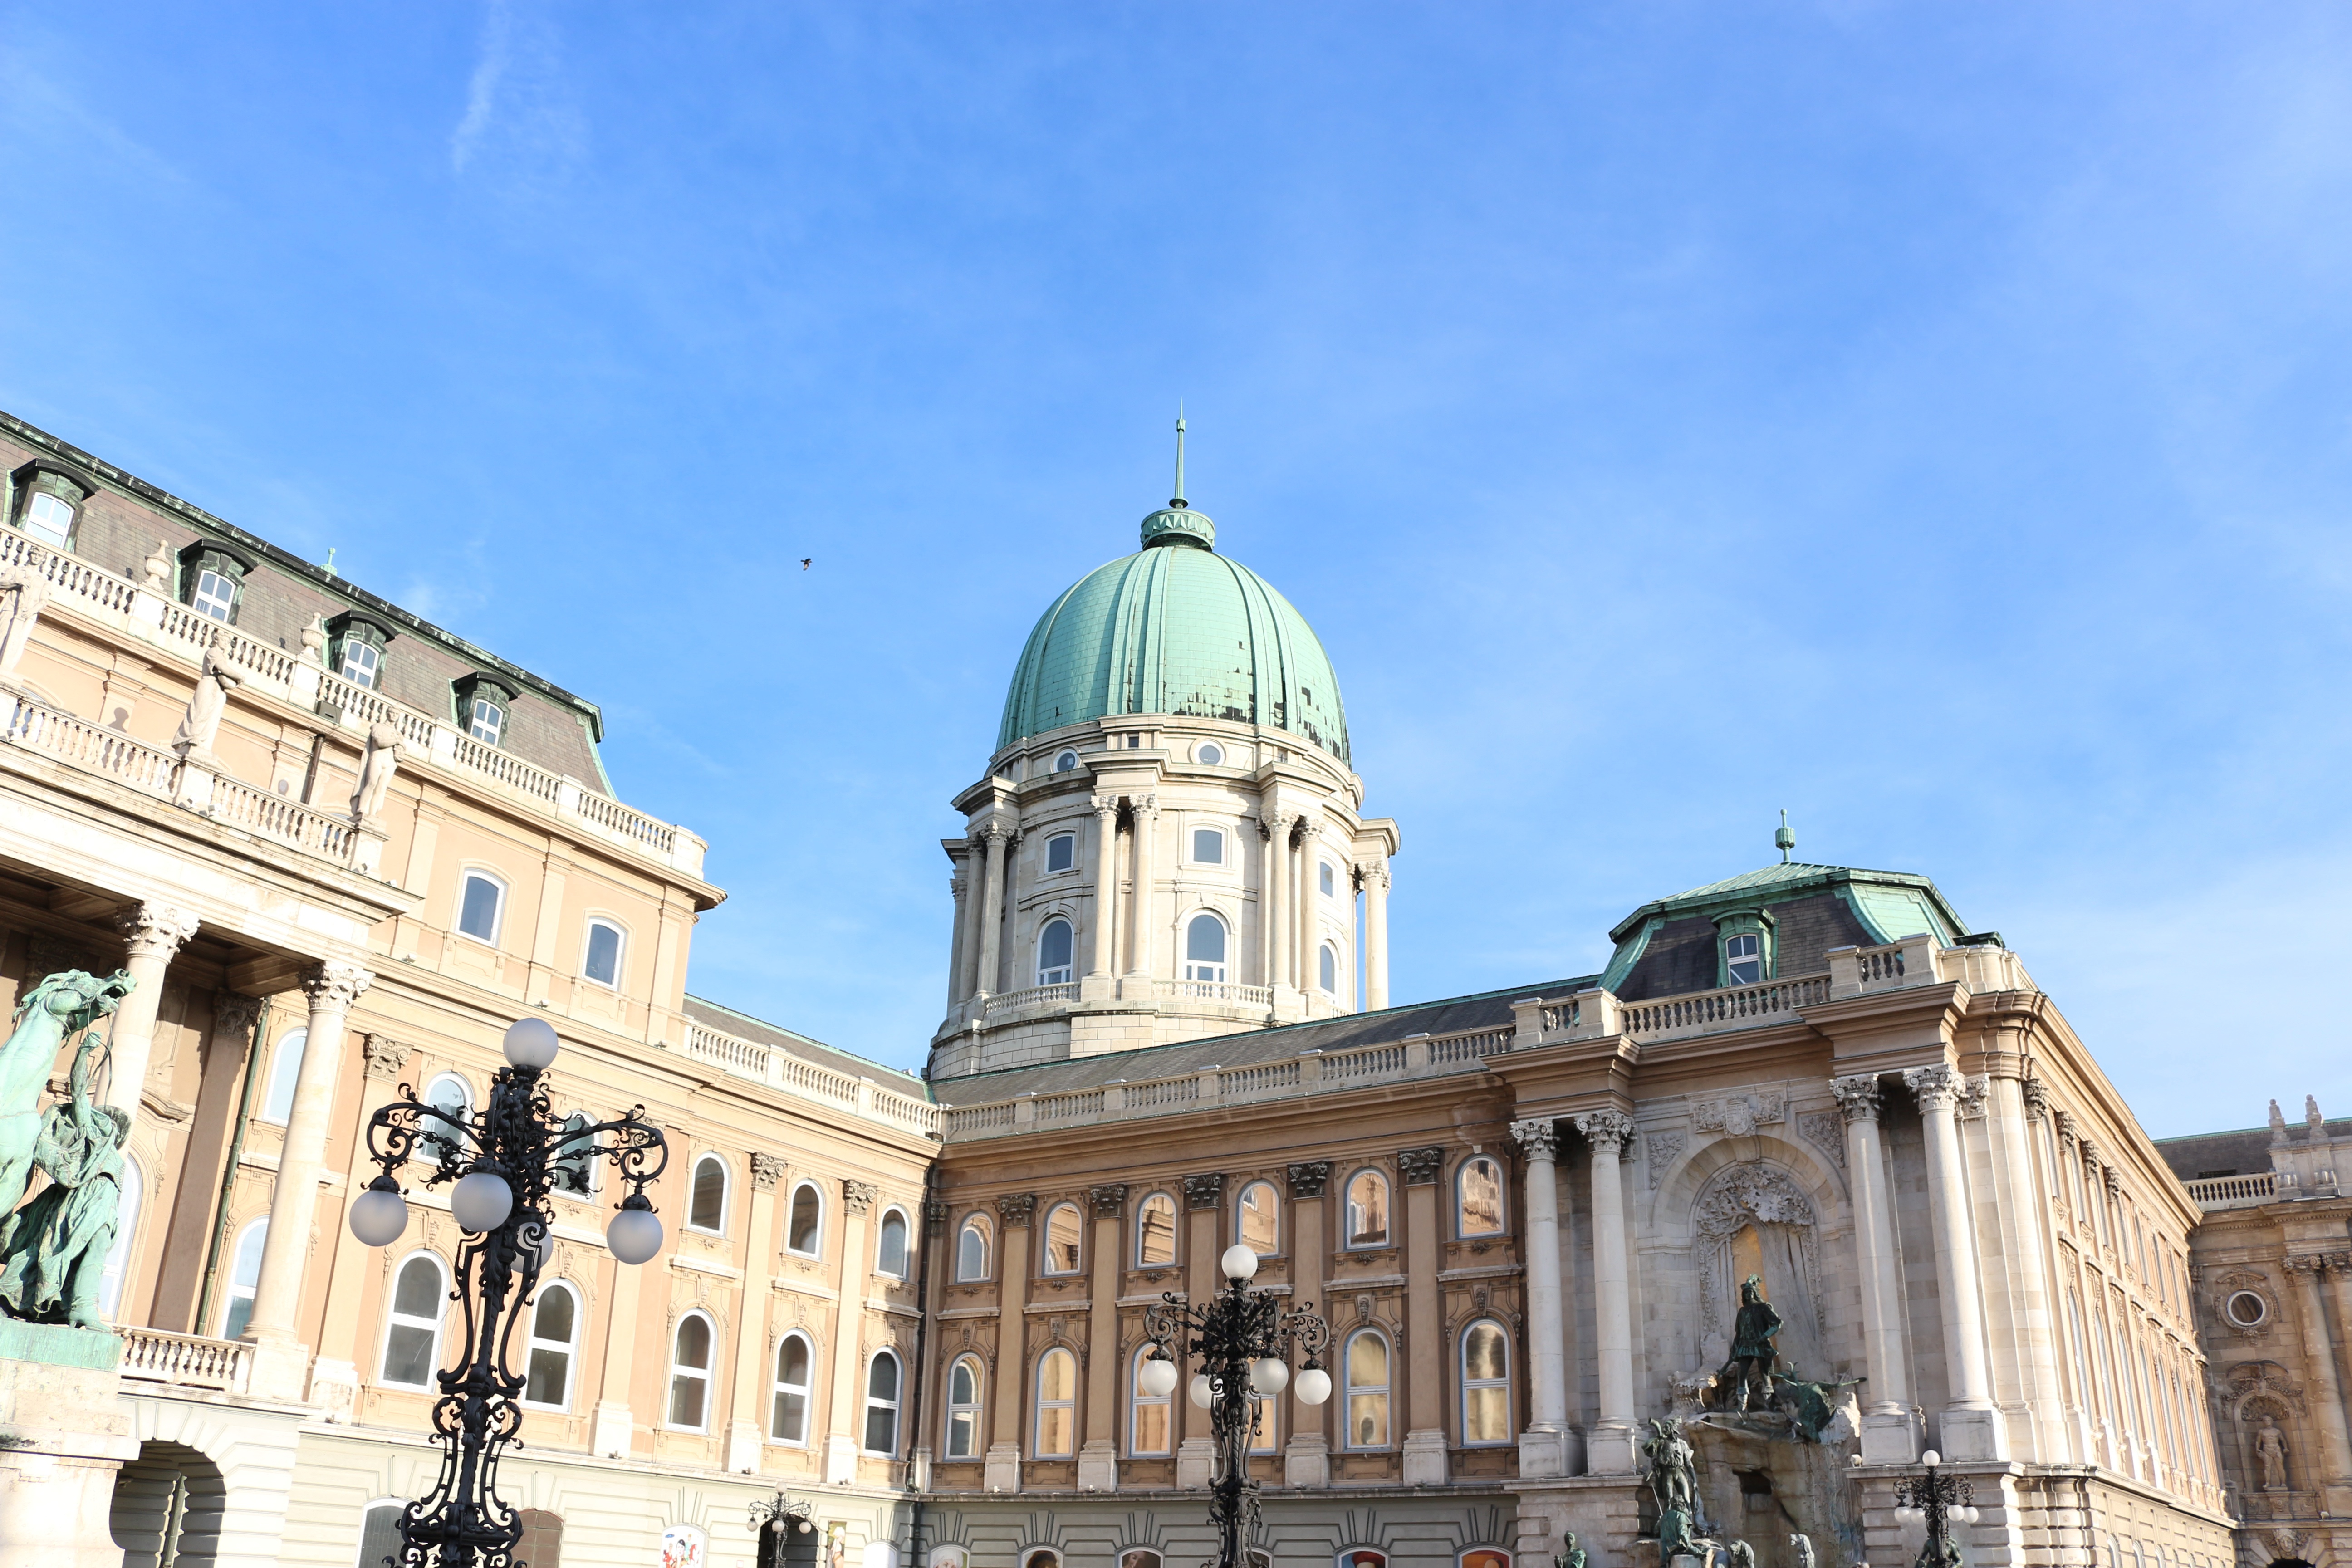
architecture, town, building, palace, city, plaza, landmark, facade, church, cathedral, tourism, place of worship, synagogue, town square, basilica, dome, ancient rome, human settlement